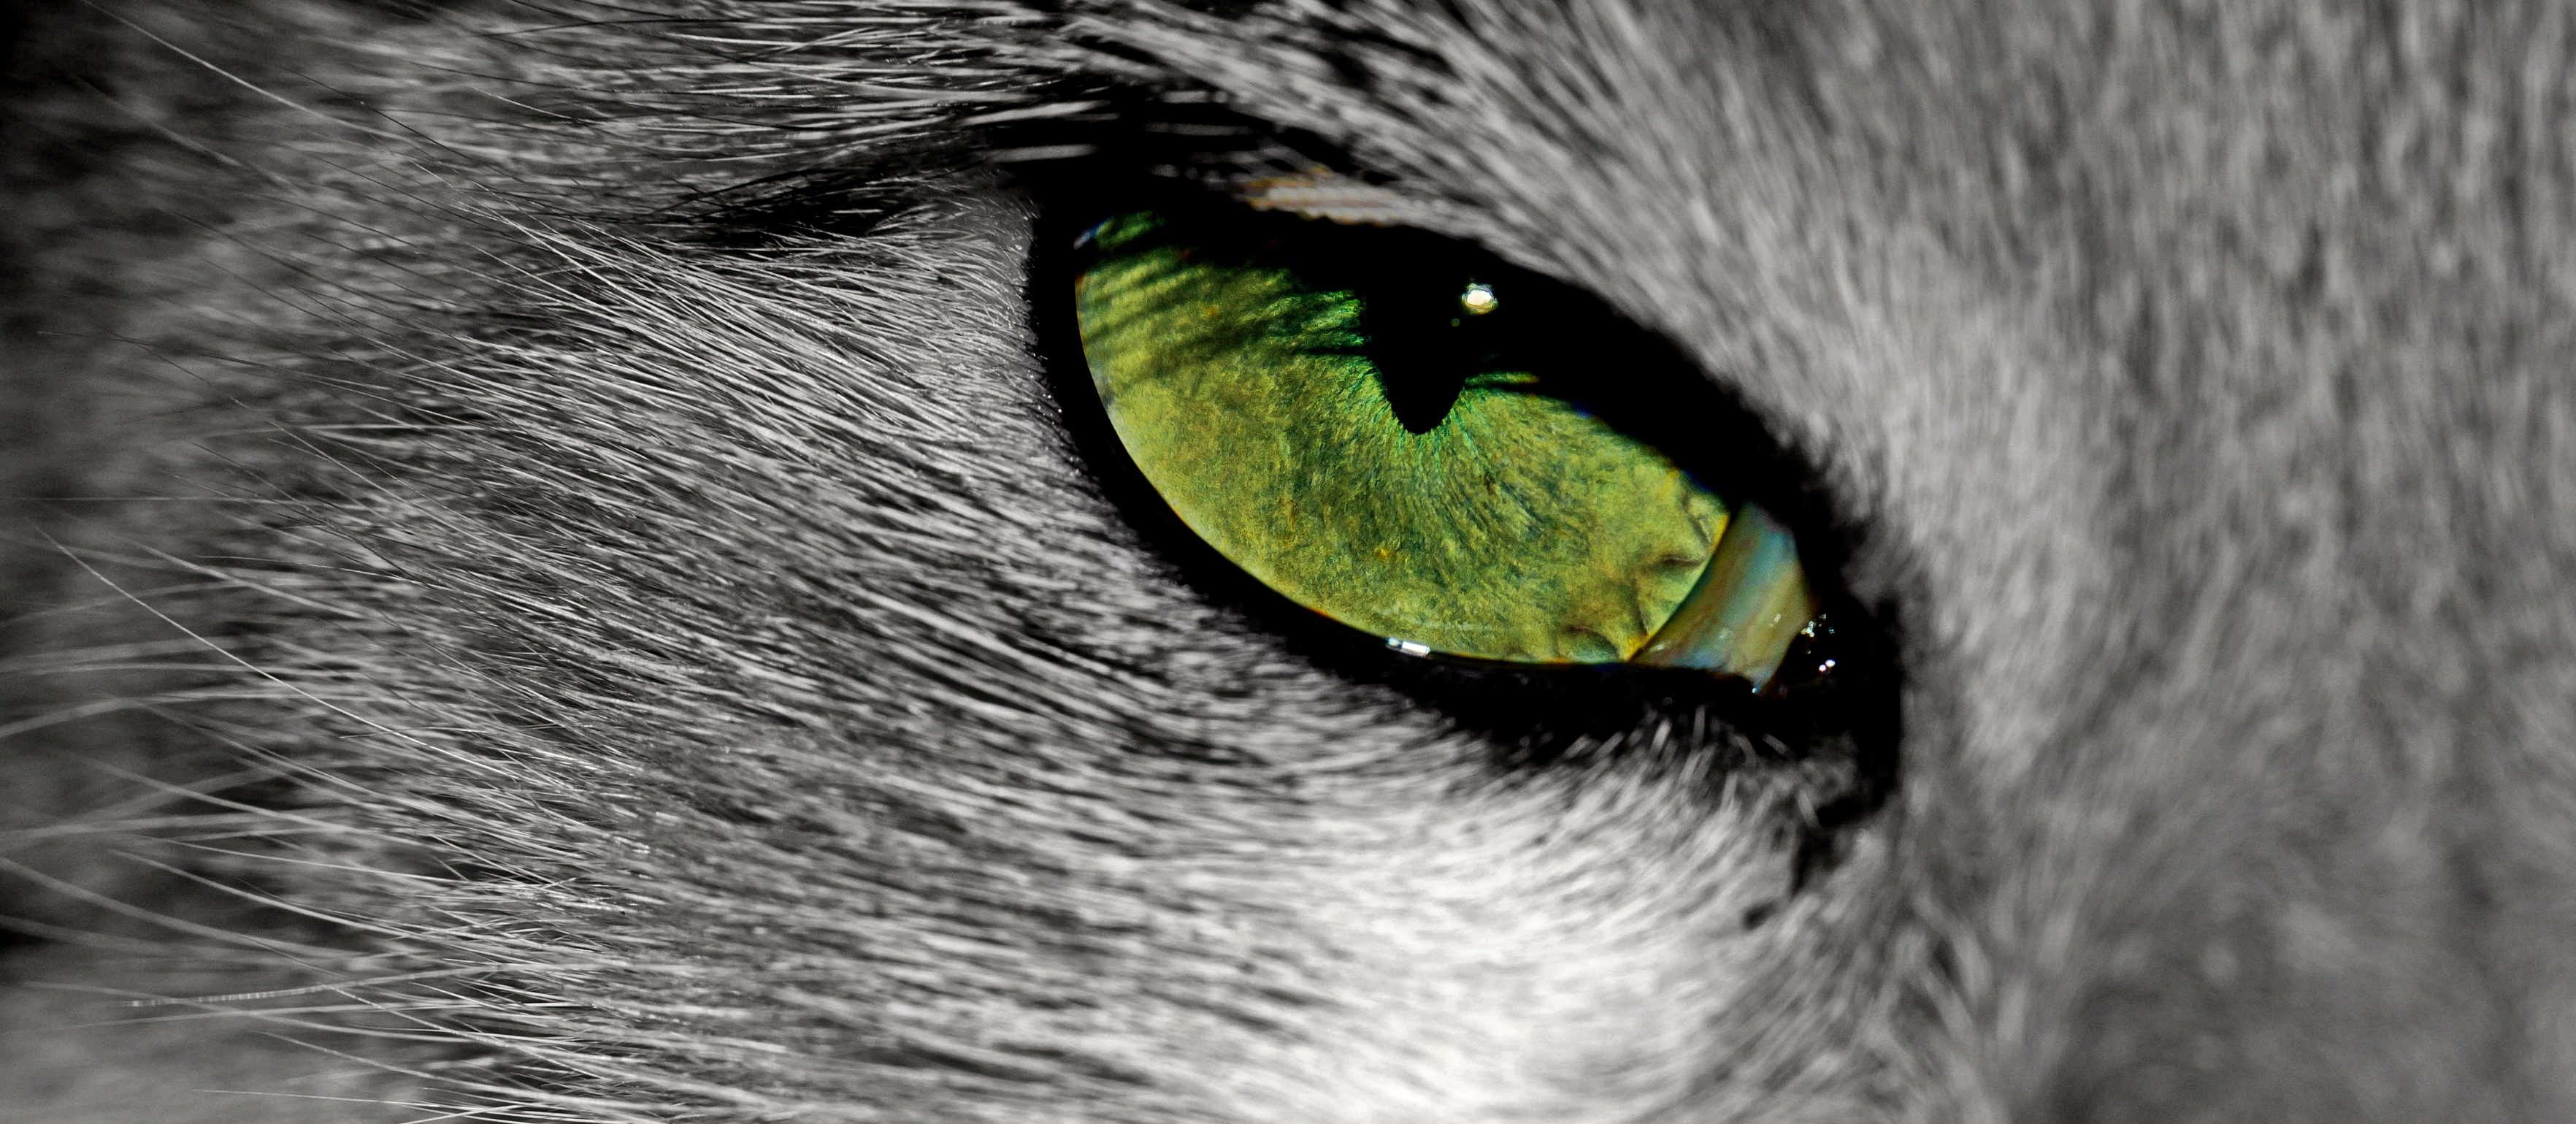
hair, photography, animal, pet, fur, green, beak, cat, macro, mammal, black cat, close, fauna, close up, human body, nose, whiskers, snout, iris, eye, organ, animal world, animal portrait, cat face, cat's eye, cat hair, pupil face, eye interface, small to medium sized cats, cat like mammal